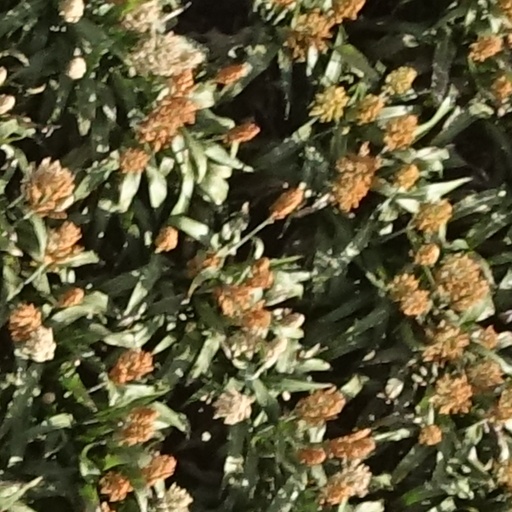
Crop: sorghum